Universal Islands of Adventure

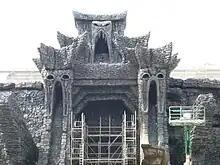
Construction of "Skull Island: Reign of Kong" (July 2015)

Toon Lagoon is based on the cartoon and comic strip characters from King Features Syndicate and Jay Ward, with the area's main focus being water-based rides (hence the name).